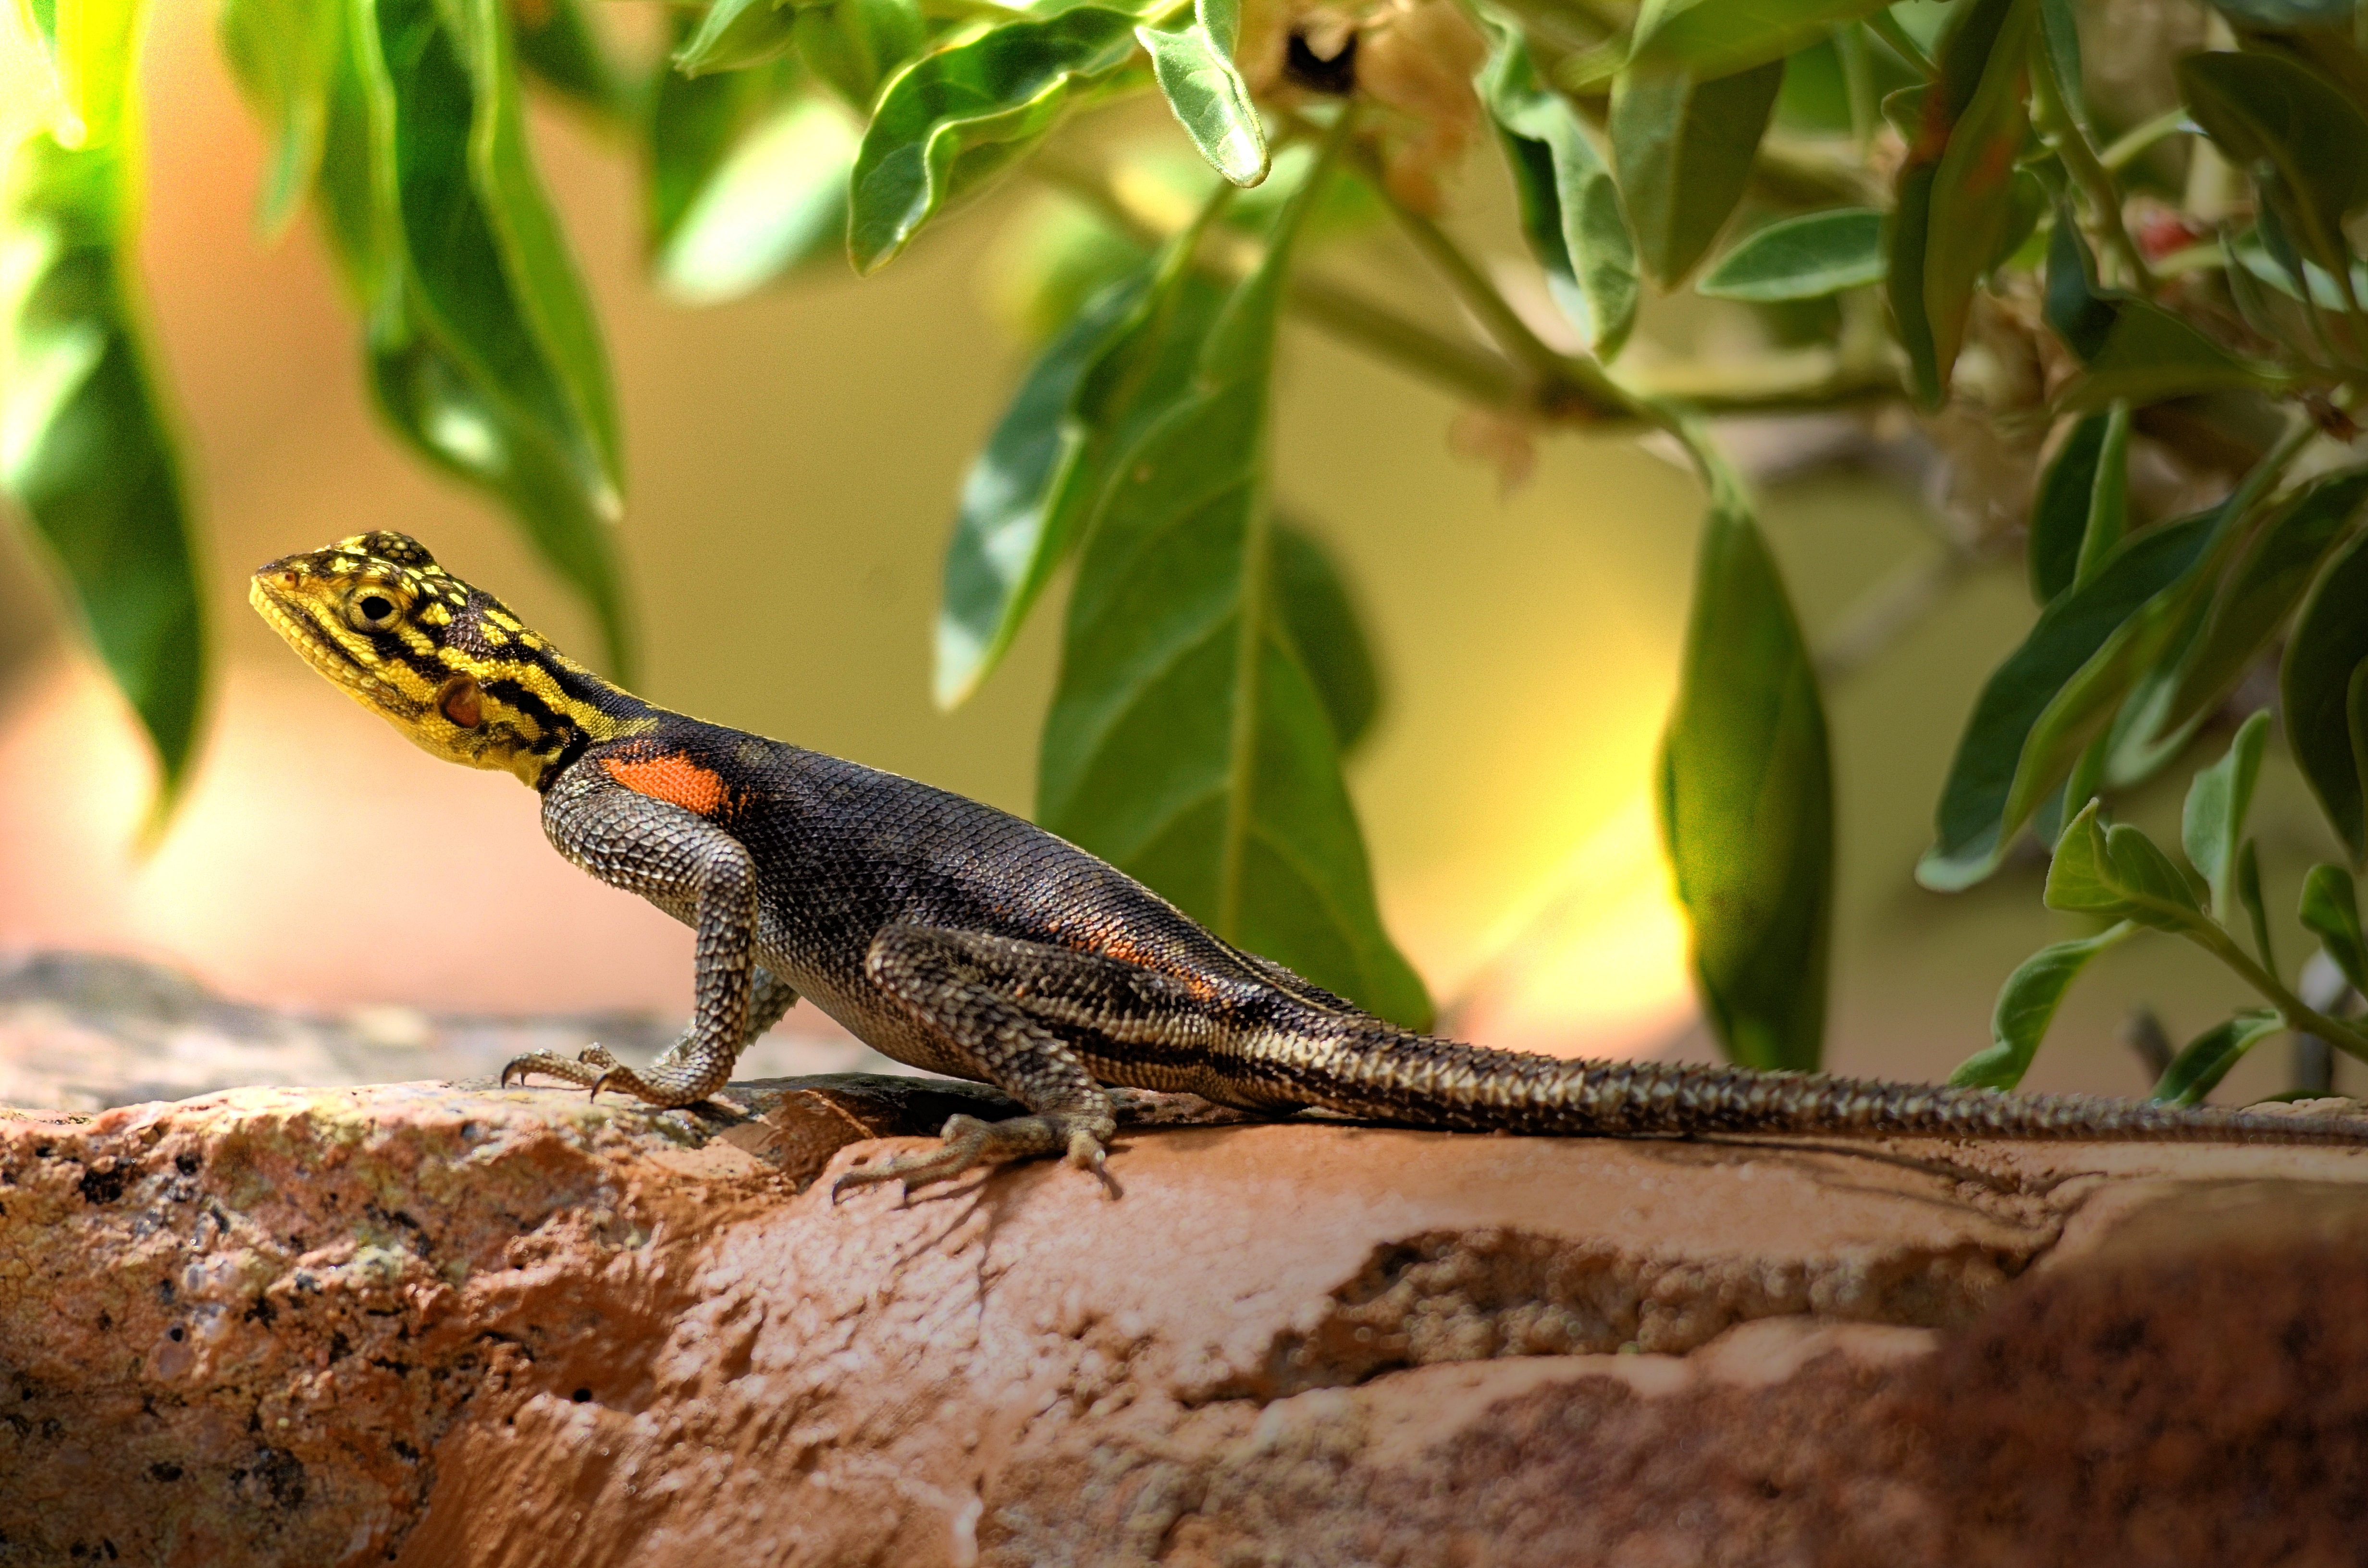
branch, animal, stone, wildlife, africa, reptile, colorful, fauna, lizard, vertebrate, lizards, macro photography, dragons, agame, shed lizard, scaled reptile, whiny